Avenue Q

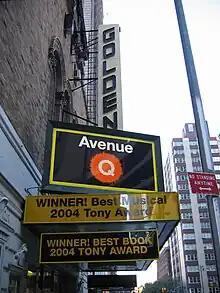
"Avenue Q" at the John Golden Theatre on Broadway

The musical opened on Broadway at the John Golden Theatre on July 31, 2003, following previews from July 10, again directed by Moore and choreographed by Roberson, with set design by Louizos, costume design by Mirena Rada, lighting design by Howell Binkley, musical supervision by Stephen Oremus, musical direction by Gary Adler, and puppet design and execution by cast member Rick Lyon. It was produced by Kevin McCollum, Robyn Goodman, and Jeffrey Seller. The show was nominated for six Tony Awards and won three: Best Musical, Best Book of a Musical and Best Original Score.